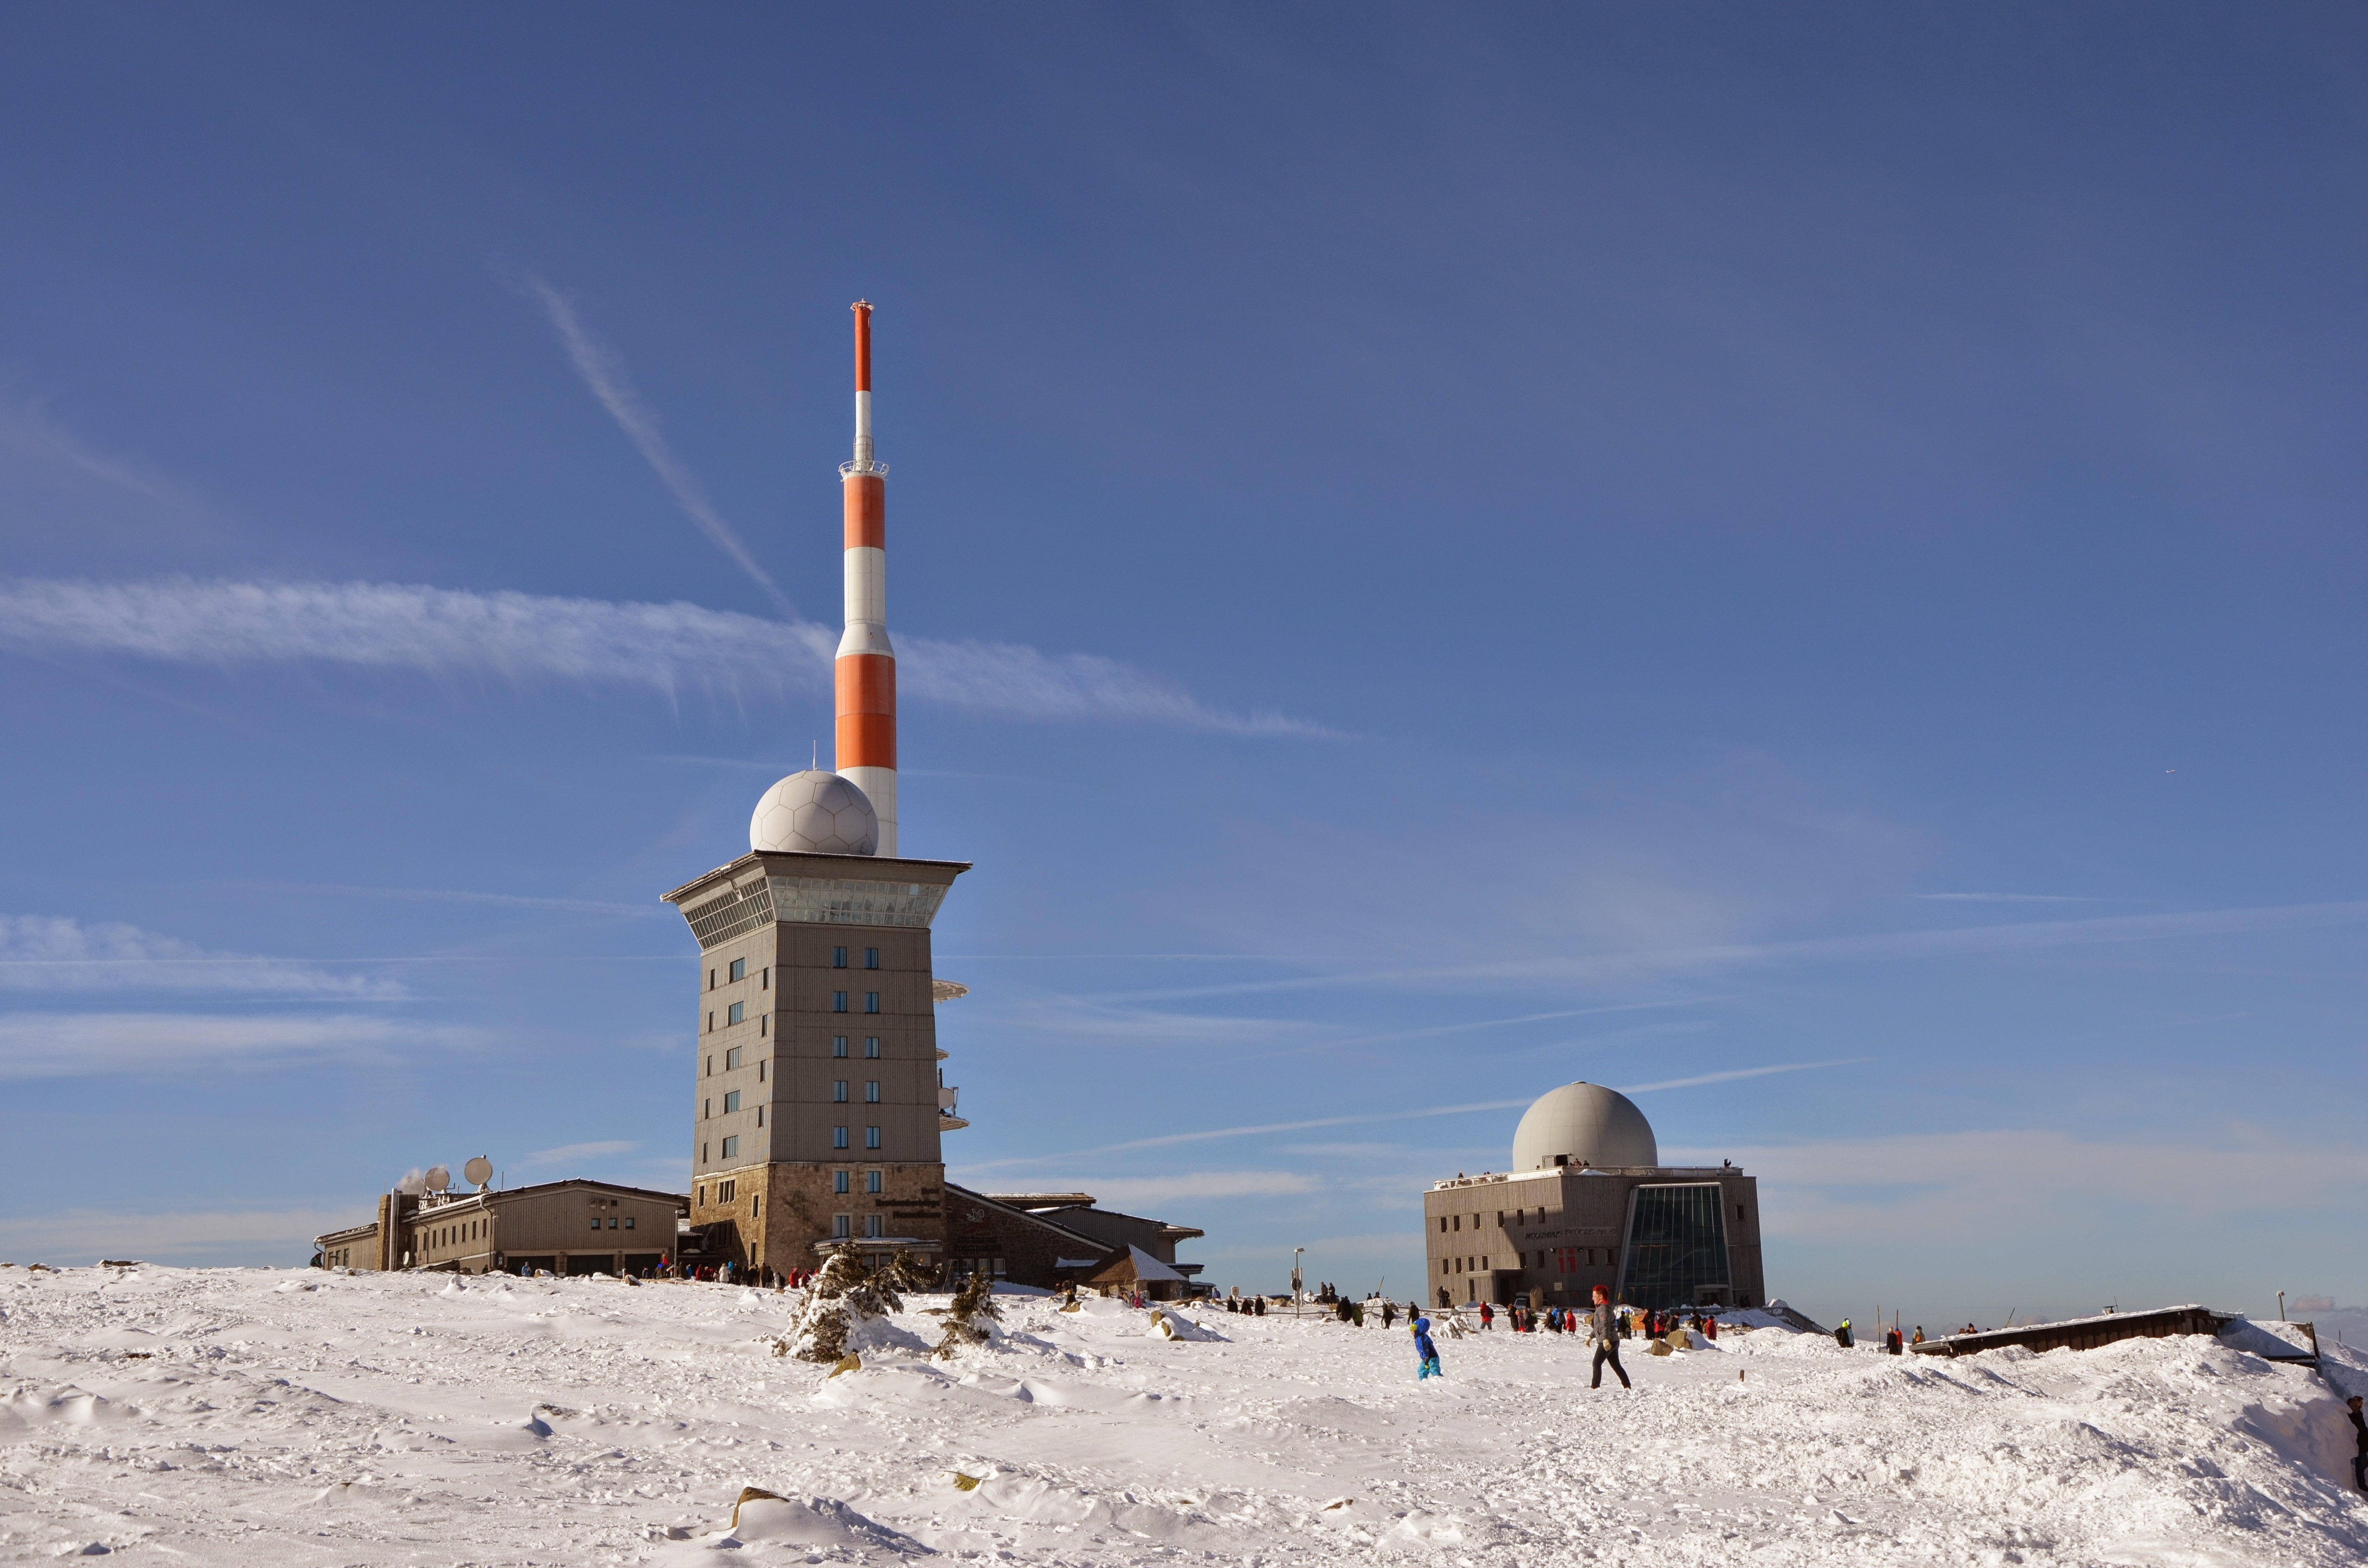
sea, nature, mountain, snow, winter, sky, hiking, view, travel, tower, weather, snowy, blue, arctic, summit, hotel, mountains, boulder, come, brockenwirt